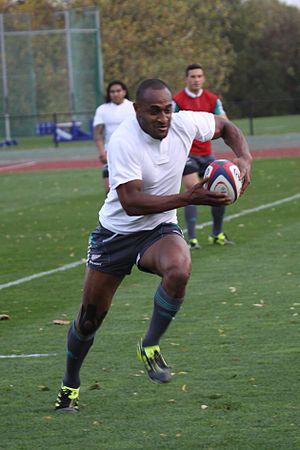
Cette page présente la saison 2014-2015 de l'Aviron bayonnais rugby pro en Top 14 et en European Rugby Challenge Cup.
Le championnat de France de rugby à XV 2013-2014 ou Top 14 2013-2014 est la cent-quinzième édition du championnat de France de rugby à XV. Elle oppose les quatorze meilleures équipes de rugby à XV françaises. Le championnat débute le 16 août 2013 pour s'achever par une finale le 31 mai 2014 au Stade de France.
Josevata Taliga Rokocoko, plus connu comme Joe Rokocoko, né le 6 juin 1983 à Nadi dans les iles Fidji, est un joueur de rugby néo-zélandais, évoluant au poste d'ailier. Il a joué à 68 reprises, inscrivant 46 essais avec les All Blacks entre 2003 et 2010. Il dispute durant 9 ans le Super Rugby avec la province des Blues et l'ITM Cup avec le club d'Auckland Rugby.